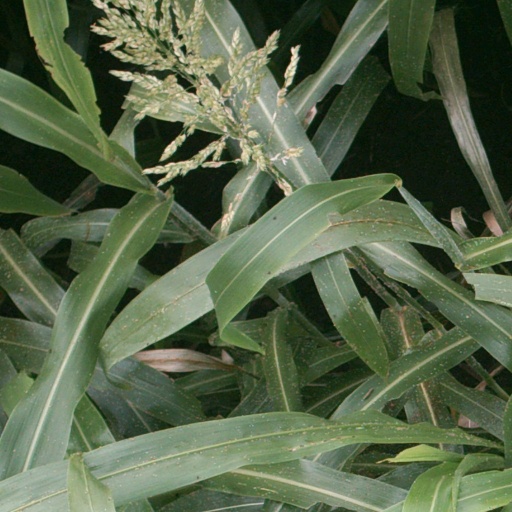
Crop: sorghum